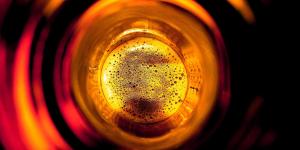
ojo rojo